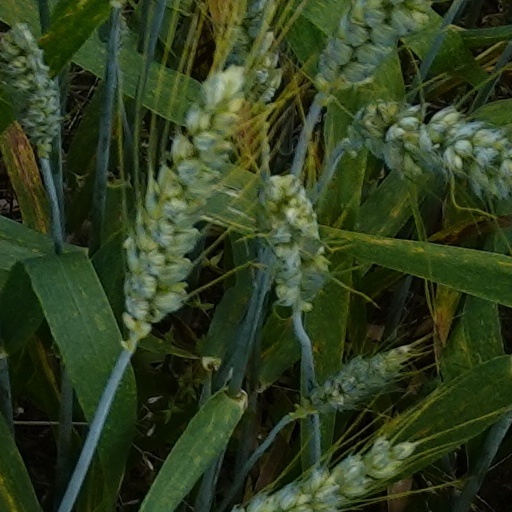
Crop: wheat